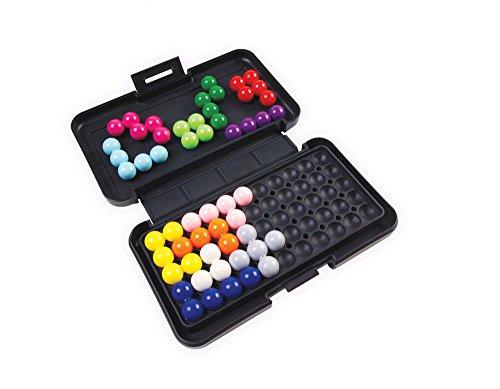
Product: Educational Insights Kanoodle Game Collection
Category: Toys & Games | Games & Accessories | Board Games
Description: Games include: Kanoodle, Kanoodle Extreme, and Kanoodle Genius.
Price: $51.34
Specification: Shipping Weight: 1.3 pounds (View shipping rates and policies)|ASIN: B00XA5GRBS|Item model number: 84567|    #10770    in Board Games (Toys & Games)